North Slavic languages

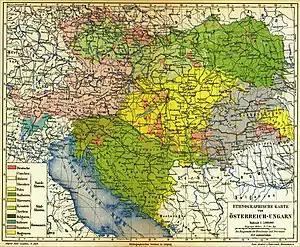
In this map of Austria-Hungary from "Meyers Konversations-Lexikon" (1890), Czechs, Moravians, Slovaks, Poles, and "Ruthenians" are marked as "North-Slavs", while other Slavic groups are marked as "South-Slavs".

In terms of language, the greatest contrasts are evident between South Slavic tongues and the rest of the family. Moreover, there are many exceptions and whole dialects that break the division of East and West Slavic languages. According to this view, it makes more sense to divide the Slavs into two main linguistic groups: the North Slavs and the South Slavs, which can then be further categorised as the Northwest tongues (Czech, Kashubian, Polish, Silesian, Slovak, and Sorbian) and the Northeast ones (Belarusian, Russian, Rusyn, and Ukrainian) – whereas the Southern branch is split into the widely accepted groups of the Southwest languages (Serbo-Croatian and Slovene) and the Southeast tongues (Bulgarian and Macedonian). This model is argued as being more appropriate and linguistically accurate than the triple dissection of east, west and south. Geographer O.T. Ford also writes of the Slavs being "conventionally" divided into three sub-branches (West, East, South), but "in reality" divided only by geographic isolation into two bands that form two dialect continua: North and South – a view mirrored by linguist Tomasz Kamusella. Tracing back to the Greek East and Latin West split in Late Antiquity, there are cultural divisions within the North Slavonic language family with regard to writing systems and religions: the West Slavic languages mostly use versions of the Latin script and have or historically had a Catholic-majority population, while the East Slavic languages are usually written in the Cyrillic script and have or historically had an Orthodox-majority population. A similar east-west split exists for people speaking South Slavic languages in the Balkans, although the Latin script is spreading in countries where Serbo-Croatian is frequently spoken and the majority population is Orthodox, such as Montenegro. The North Slavic and South Slavic-speaking territories are thus both generally geographically divided between Eastern and Western Christianity, and the great majority of all Eastern Orthodox believers in the world are found in the eastern parts of both the North Slavic and South Slavic areas, while a minority are Eastern-rite Catholics.